Gilberto Nascimento

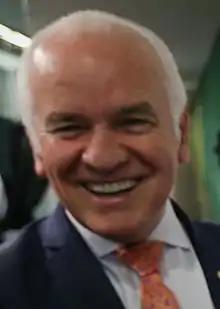
Nascimento in 2016

Gilberto Nascimento Silva (born 9 June 1956) is a Brazilian politician and lawyer. He has spent his political career representing São Paulo (state), having served as state representative since 2015.